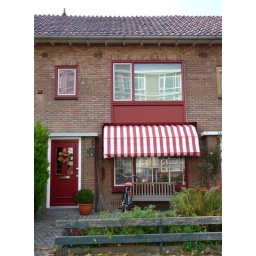
New screen against the sun, now only a new fence and gate and the house looks better than it did.